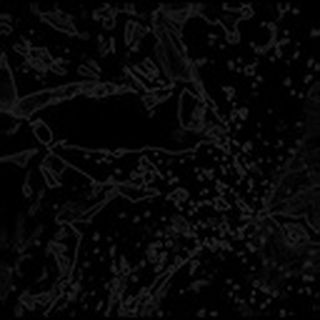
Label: cotton_bacterial_blight